William McGavin

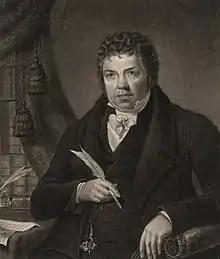
William McGavin, 1824 engraving

Born on 25 August 1773 at Darnlaw, in the parish of Auchinleck, Ayrshire, he was third son of James M'Gavin, farmer, by Mary M'Millan, a farmer's daughter of Muir-Kirk, in the same shire; the farm of Darnlaw belonged to James Boswell. In 1783 his father moved to Paisley. Almost entirely self-educated, McGavin in 1785 was bound apprentice to a weaver, but in 1790 he entered the service of John Neilson, then a Paisley printer and bookseller. During the three years that he remained there he studied English grammar and composition.